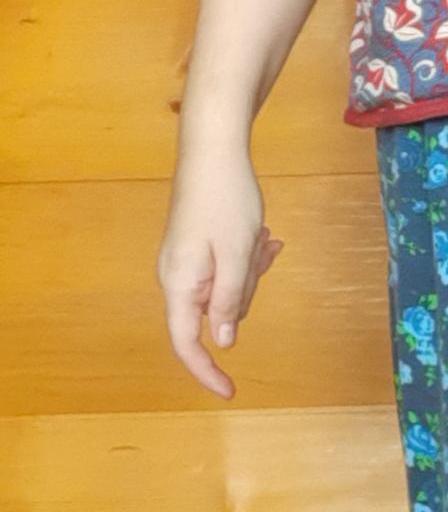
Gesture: no_gesture